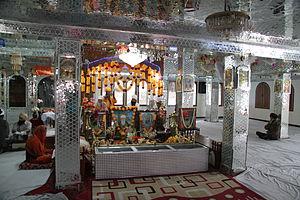
Le Golak ou Guru ki Golak est le mot qui désigne l'urne qui collecte les offrandes pécuniaires dans les gurdwaras, les temples sikhs. Elle est généralement posée devant l'autel où est placé le Guru Granth Sahib, juste devant le palki, l'autel du Livre saint. Le mot golak vient du sanskrit golak et du perse gholak; en punjabi il signifie: boite à monnaie. Les croyants y déposent des pièces, des billets avant de s'agenouiller et s'incliner devant le Guru éternel, les Écritures Saintes. Le golak sert au croyant à suivre la règle qu'est le dasvand: le don au temple d'un dixième de ses revenus.